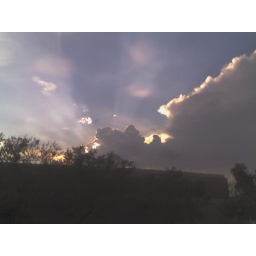
The sun is shining out from behind the clouds near my house